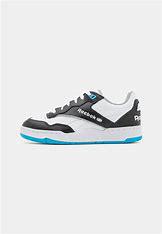
Brand: Reebok
Model: BB 4000 Ii